Bengkulu

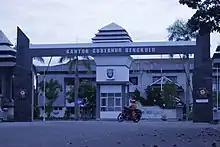
Bengkulu governor office in Bengkulu City

Bengkulu is home to various indigenous ethnic groups. The Rejangs form the majority of the province with 60,4% of the population. The second largest ethnic group is the Javanese forming around 24%. Other minority indigenous ethnic groups includes Lembak, Serawai, Pekal, Enggano, Pasemah, Minangkabau and Bengkulu Malays. There is also non-indigenous ethnic groups that mostly came from other parts of Indonesia such as Sundanese, Javanese, Acehnese, Madurese, Batak, Chinese and others.